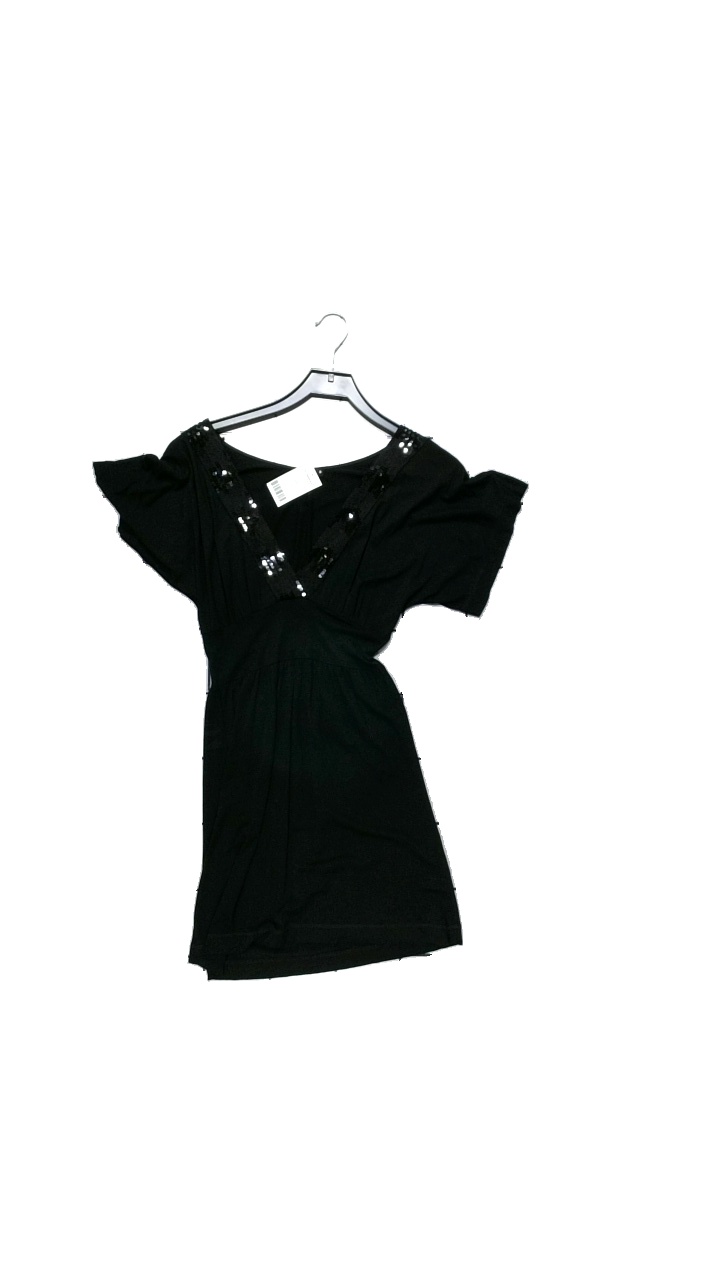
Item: Dress (Ladies)
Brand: Vila
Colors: Black
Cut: Regular
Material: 98% Viskose  4% Elastane
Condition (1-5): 4
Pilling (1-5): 4
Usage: Reuse
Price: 50-100